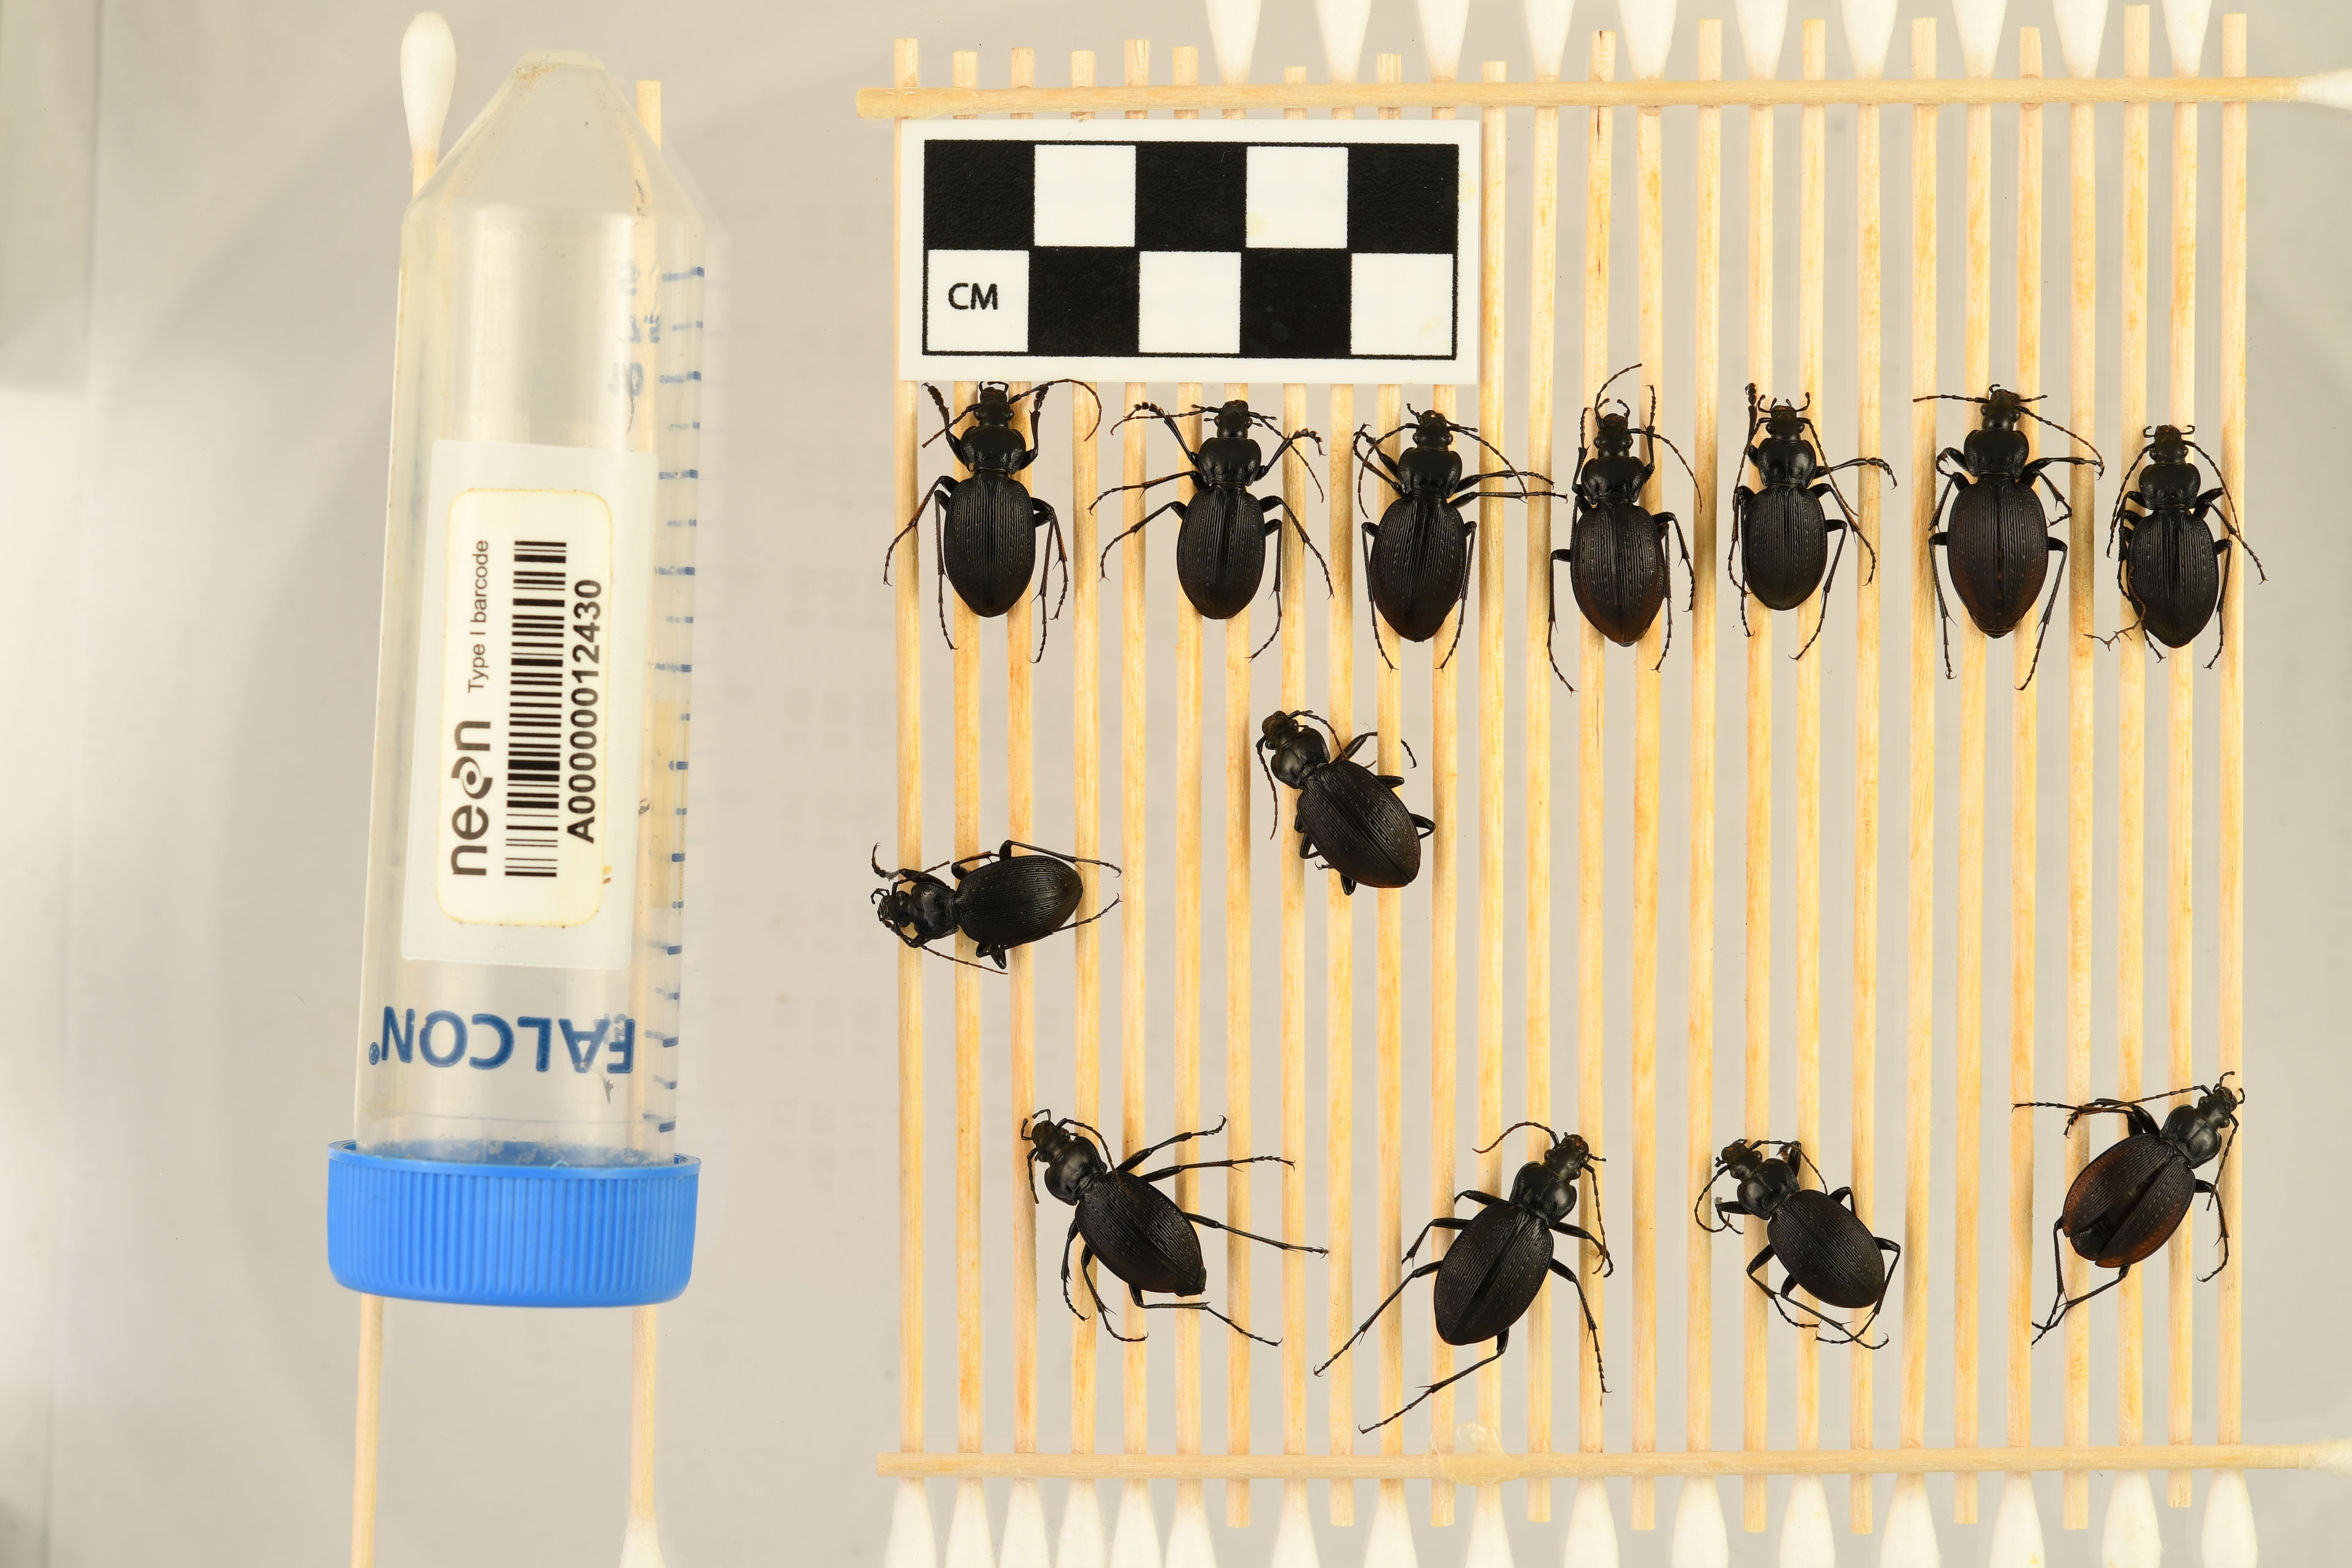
Carabus goryi — Mountain Lake Biological Station NEON, plot MLBS_009. Beetle 1, ElytraLength: 1.407 cm (lying flat: Yes)

Carabus goryi — Mountain Lake Biological Station NEON, plot MLBS_009. Beetle 1, ElytraWidth: 0.6512 cm (lying flat: Yes)

Carabus goryi — Mountain Lake Biological Station NEON, plot MLBS_009. Beetle 2, ElytraLength: 1.296 cm (lying flat: Yes)

Carabus goryi — Mountain Lake Biological Station NEON, plot MLBS_009. Beetle 2, ElytraWidth: 0.5832 cm (lying flat: Yes)

Carabus goryi — Mountain Lake Biological Station NEON, plot MLBS_009. Beetle 3, ElytraLength: 1.427 cm (lying flat: No)

Carabus goryi — Mountain Lake Biological Station NEON, plot MLBS_009. Beetle 3, ElytraWidth: 0.6577 cm (lying flat: No)

Carabus goryi — Mountain Lake Biological Station NEON, plot MLBS_009. Beetle 4, ElytraLength: 1.388 cm (lying flat: Yes)

Carabus goryi — Mountain Lake Biological Station NEON, plot MLBS_009. Beetle 4, ElytraWidth: 0.6412 cm (lying flat: Yes)

Carabus goryi — Mountain Lake Biological Station NEON, plot MLBS_009. Beetle 5, ElytraLength: 1.233 cm (lying flat: Yes)

Carabus goryi — Mountain Lake Biological Station NEON, plot MLBS_009. Beetle 5, ElytraWidth: 0.6047 cm (lying flat: Yes)

Carabus goryi — Mountain Lake Biological Station NEON, plot MLBS_009. Beetle 6, ElytraLength: 1.488 cm (lying flat: Yes)

Carabus goryi — Mountain Lake Biological Station NEON, plot MLBS_009. Beetle 6, ElytraWidth: 0.6976 cm (lying flat: Yes)

Carabus goryi — Mountain Lake Biological Station NEON, plot MLBS_009. Beetle 7, ElytraLength: 1.349 cm (lying flat: Yes)

Carabus goryi — Mountain Lake Biological Station NEON, plot MLBS_009. Beetle 7, ElytraWidth: 0.6172 cm (lying flat: Yes)

Carabus goryi — Mountain Lake Biological Station NEON, plot MLBS_009. Beetle 8, ElytraLength: 1.232 cm (lying flat: Yes)

Carabus goryi — Mountain Lake Biological Station NEON, plot MLBS_009. Beetle 8, ElytraWidth: 0.6408 cm (lying flat: Yes)

Carabus goryi — Mountain Lake Biological Station NEON, plot MLBS_009. Beetle 9, ElytraLength: 1.424 cm (lying flat: Yes)

Carabus goryi — Mountain Lake Biological Station NEON, plot MLBS_009. Beetle 9, ElytraWidth: 0.6335 cm (lying flat: Yes)

Carabus goryi — Mountain Lake Biological Station NEON, plot MLBS_009. Beetle 10, ElytraLength: 1.416 cm (lying flat: Yes)

Carabus goryi — Mountain Lake Biological Station NEON, plot MLBS_009. Beetle 10, ElytraWidth: 0.6335 cm (lying flat: Yes)

Carabus goryi — Mountain Lake Biological Station NEON, plot MLBS_009. Beetle 11, ElytraLength: 1.48 cm (lying flat: Yes)

Carabus goryi — Mountain Lake Biological Station NEON, plot MLBS_009. Beetle 11, ElytraWidth: 0.703 cm (lying flat: Yes)

Carabus goryi — Mountain Lake Biological Station NEON, plot MLBS_009. Beetle 12, ElytraLength: 1.307 cm (lying flat: Yes)

Carabus goryi — Mountain Lake Biological Station NEON, plot MLBS_009. Beetle 12, ElytraWidth: 0.6086 cm (lying flat: Yes)

Carabus goryi — Mountain Lake Biological Station NEON, plot MLBS_009. Beetle 13, ElytraLength: 1.346 cm (lying flat: No)

Carabus goryi — Mountain Lake Biological Station NEON, plot MLBS_009. Beetle 13, ElytraWidth: 0.5429 cm (lying flat: No)

Carabus goryi — Mountain Lake Biological Station NEON, plot MLBS_009. Beetle 1, ElytraLength: 1.269 cm (lying flat: Yes)

Carabus goryi — Mountain Lake Biological Station NEON, plot MLBS_009. Beetle 1, ElytraWidth: 0.5485 cm (lying flat: Yes)

Carabus goryi — Mountain Lake Biological Station NEON, plot MLBS_009. Beetle 2, ElytraLength: 1.177 cm (lying flat: Yes)

Carabus goryi — Mountain Lake Biological Station NEON, plot MLBS_009. Beetle 2, ElytraWidth: 0.5296 cm (lying flat: Yes)

Carabus goryi — Mountain Lake Biological Station NEON, plot MLBS_009. Beetle 3, ElytraLength: 1.28 cm (lying flat: Yes)

Carabus goryi — Mountain Lake Biological Station NEON, plot MLBS_009. Beetle 3, ElytraWidth: 0.5748 cm (lying flat: Yes)

Carabus goryi — Mountain Lake Biological Station NEON, plot MLBS_009. Beetle 4, ElytraLength: 1.26 cm (lying flat: Yes)

Carabus goryi — Mountain Lake Biological Station NEON, plot MLBS_009. Beetle 4, ElytraWidth: 0.5815 cm (lying flat: Yes)

Carabus goryi — Mountain Lake Biological Station NEON, plot MLBS_009. Beetle 5, ElytraLength: 1.118 cm (lying flat: Yes)

Carabus goryi — Mountain Lake Biological Station NEON, plot MLBS_009. Beetle 5, ElytraWidth: 0.5376 cm (lying flat: Yes)

Carabus goryi — Mountain Lake Biological Station NEON, plot MLBS_009. Beetle 6, ElytraLength: 1.301 cm (lying flat: Yes)

Carabus goryi — Mountain Lake Biological Station NEON, plot MLBS_009. Beetle 6, ElytraWidth: 0.6774 cm (lying flat: Yes)

Carabus goryi — Mountain Lake Biological Station NEON, plot MLBS_009. Beetle 7, ElytraLength: 1.215 cm (lying flat: Yes)

Carabus goryi — Mountain Lake Biological Station NEON, plot MLBS_009. Beetle 7, ElytraWidth: 0.5377 cm (lying flat: Yes)

Carabus goryi — Mountain Lake Biological Station NEON, plot MLBS_009. Beetle 8, ElytraLength: 1.132 cm (lying flat: Yes)

Carabus goryi — Mountain Lake Biological Station NEON, plot MLBS_009. Beetle 8, ElytraWidth: 0.5505 cm (lying flat: Yes)

Carabus goryi — Mountain Lake Biological Station NEON, plot MLBS_009. Beetle 9, ElytraLength: 1.295 cm (lying flat: Yes)

Carabus goryi — Mountain Lake Biological Station NEON, plot MLBS_009. Beetle 9, ElytraWidth: 0.5878 cm (lying flat: Yes)

Carabus goryi — Mountain Lake Biological Station NEON, plot MLBS_009. Beetle 10, ElytraLength: 1.287 cm (lying flat: Yes)

Carabus goryi — Mountain Lake Biological Station NEON, plot MLBS_009. Beetle 10, ElytraWidth: 0.5399 cm (lying flat: Yes)

Carabus goryi — Mountain Lake Biological Station NEON, plot MLBS_009. Beetle 11, ElytraLength: 1.35 cm (lying flat: Yes)

Carabus goryi — Mountain Lake Biological Station NEON, plot MLBS_009. Beetle 11, ElytraWidth: 0.6788 cm (lying flat: Yes)

Carabus goryi — Mountain Lake Biological Station NEON, plot MLBS_009. Beetle 12, ElytraLength: 1.224 cm (lying flat: Yes)

Carabus goryi — Mountain Lake Biological Station NEON, plot MLBS_009. Beetle 12, ElytraWidth: 0.5172 cm (lying flat: Yes)

Carabus goryi — Mountain Lake Biological Station NEON, plot MLBS_009. Beetle 13, ElytraLength: 1.265 cm (lying flat: No)

Carabus goryi — Mountain Lake Biological Station NEON, plot MLBS_009. Beetle 13, ElytraWidth: 0.6388 cm (lying flat: No)

Carabus goryi — Mountain Lake Biological Station NEON, plot MLBS_009. Beetle 1, ElytraLength: 1.303 cm (lying flat: Yes)

Carabus goryi — Mountain Lake Biological Station NEON, plot MLBS_009. Beetle 1, ElytraWidth: 0.6068 cm (lying flat: Yes)

Carabus goryi — Mountain Lake Biological Station NEON, plot MLBS_009. Beetle 2, ElytraLength: 1.218 cm (lying flat: Yes)

Carabus goryi — Mountain Lake Biological Station NEON, plot MLBS_009. Beetle 2, ElytraWidth: 0.5323 cm (lying flat: Yes)

Carabus goryi — Mountain Lake Biological Station NEON, plot MLBS_009. Beetle 3, ElytraLength: 1.3 cm (lying flat: Yes)

Carabus goryi — Mountain Lake Biological Station NEON, plot MLBS_009. Beetle 3, ElytraWidth: 0.58 cm (lying flat: Yes)

Carabus goryi — Mountain Lake Biological Station NEON, plot MLBS_009. Beetle 4, ElytraLength: 1.304 cm (lying flat: Yes)

Carabus goryi — Mountain Lake Biological Station NEON, plot MLBS_009. Beetle 4, ElytraWidth: 0.551 cm (lying flat: Yes)

Carabus goryi — Mountain Lake Biological Station NEON, plot MLBS_009. Beetle 5, ElytraLength: 1.124 cm (lying flat: Yes)

Carabus goryi — Mountain Lake Biological Station NEON, plot MLBS_009. Beetle 5, ElytraWidth: 0.5394 cm (lying flat: Yes)

Carabus goryi — Mountain Lake Biological Station NEON, plot MLBS_009. Beetle 6, ElytraLength: 1.393 cm (lying flat: Yes)

Carabus goryi — Mountain Lake Biological Station NEON, plot MLBS_009. Beetle 6, ElytraWidth: 0.6179 cm (lying flat: Yes)